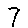
Label: 7